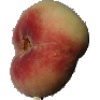
Label: Peach Flat 1